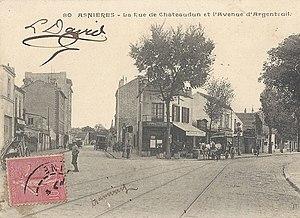
Asnières-sur-Seine, rue de Châteaudun ey avenue d'Argenteuil
L'avenue d'Argenteuil est une voie de communication située à Asnières-sur-Seine et à Bois-Colombes. Elle marque la limite entre ces deux communes.